Paul Wheatley (footballer)

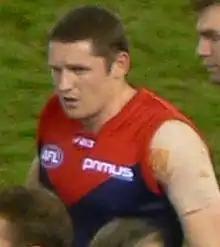
Wheatley in 2007

Paul Wheatley (born 12 April 1981) is a former Australian rules footballer who played in the Australian Football League (AFL).